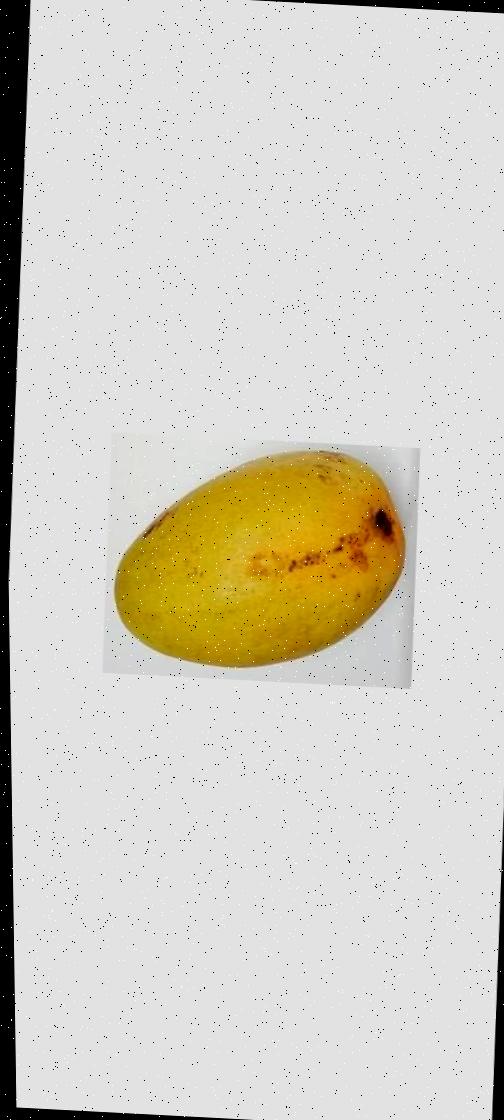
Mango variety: Bari-11